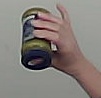
Product: barilla_pesto